No Small Affair

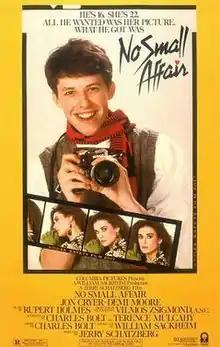
Theatrical release poster

No Small Affair is a 1984 American comedy-drama film directed by Jerry Schatzberg and starring Jon Cryer and Demi Moore. Cryer, Jennifer Tilly, Tim Robbins and Tate Donovan make their film debuts.